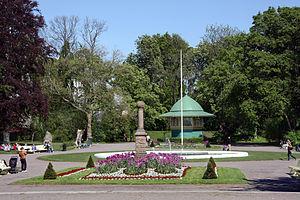
Lund est une ville située au sud-ouest de la Scanie, à l'extrême sud de la Suède. La ville est la 11ᵉ ville la plus peuplée de Suède, comptant 82 800 habitants en 2010 et 108 947 habitants en comptant le reste de la commune. Elle fait partie de la région de l'Öresund, qui inclut Malmö et Copenhague, et est une des régions les plus dynamiques d'Europe.